Polish–Russian War (1654–1667)

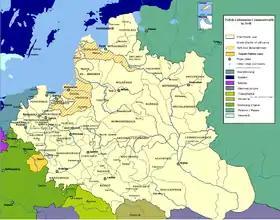
Polish–Lithuanian Commonwealth in 1648

In the late recent decade prior to the conflict, tensions brewed significantly between Poles and Cossacks, ranging from discontent amongst the populace towards religious strife emboldened by the Cossacks' bitterness against the Polish hierarchy; These finally broke in 1648 when the Khmelnytsky insurrection of Zaporozhian Cossacks against the Commonwealth was initiated by Bohdan Khmelnytsky, obtaining his primary endorsement from Tsar Alexis in exchange for his allegiance within the Tsardom. During his preliminary arrangements when he was securing to receive Tatar support, a Polish army dispatched by Władysław IV Vasa advancing in the direction of Ukraine was destroyed within two separate battles in May. Khmelnytsky benefitted upon the victories, whom forwarded them as a signal for a popular revolt. Violence dominated Ukraine against those who were deemed to be Polish collaborators, such as authoritative officials as well as landlords, as well as the Latin and Uniate clergies. Pogroms against Jews were widespread, given their recognition as ("arendators"), which from the peasants' behalf identified them as oppressive. Heavy crackdowns and reprisals subjected over the revolting population only further intensified the Cossack uprising, with yet another defeat dealt against a recent Polish military formation. Khmelnytsky them subsequently advanced west on Galicia before besieging Zamość. However, he did not extend his rapid campaign despite his major advantage over the Poles. Following the death of Władysław in May, his half-brother became King after he was elected by Parliament in November, incentivising Khmelnytsky to immediately withdraw, and returned to Ukraine shortly thereafter. Entering Kiev the very next January, he was widely acclaimed as a liberator over the region. John II Casimir Vasa immediately begun setting reforms in order to resolve political disputes, ethnic tensions and a whirlwind of conflict unleashed over the provinces.